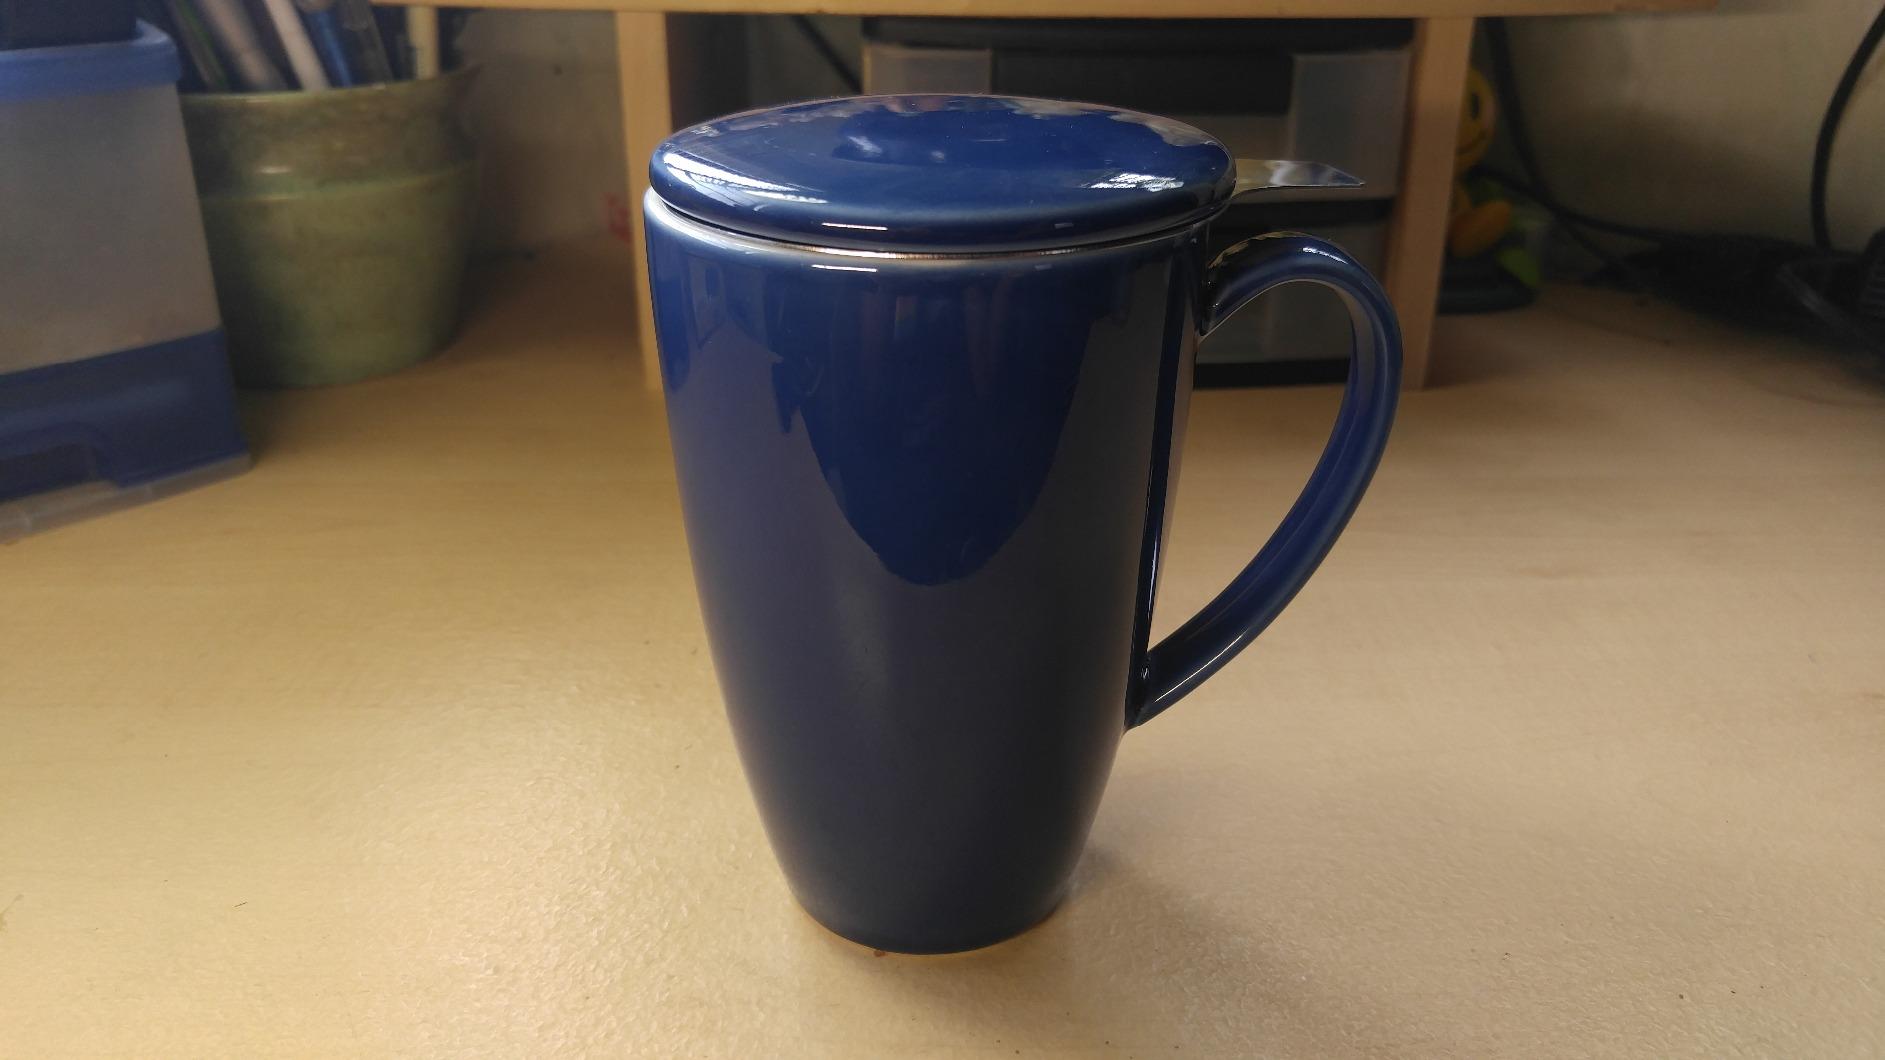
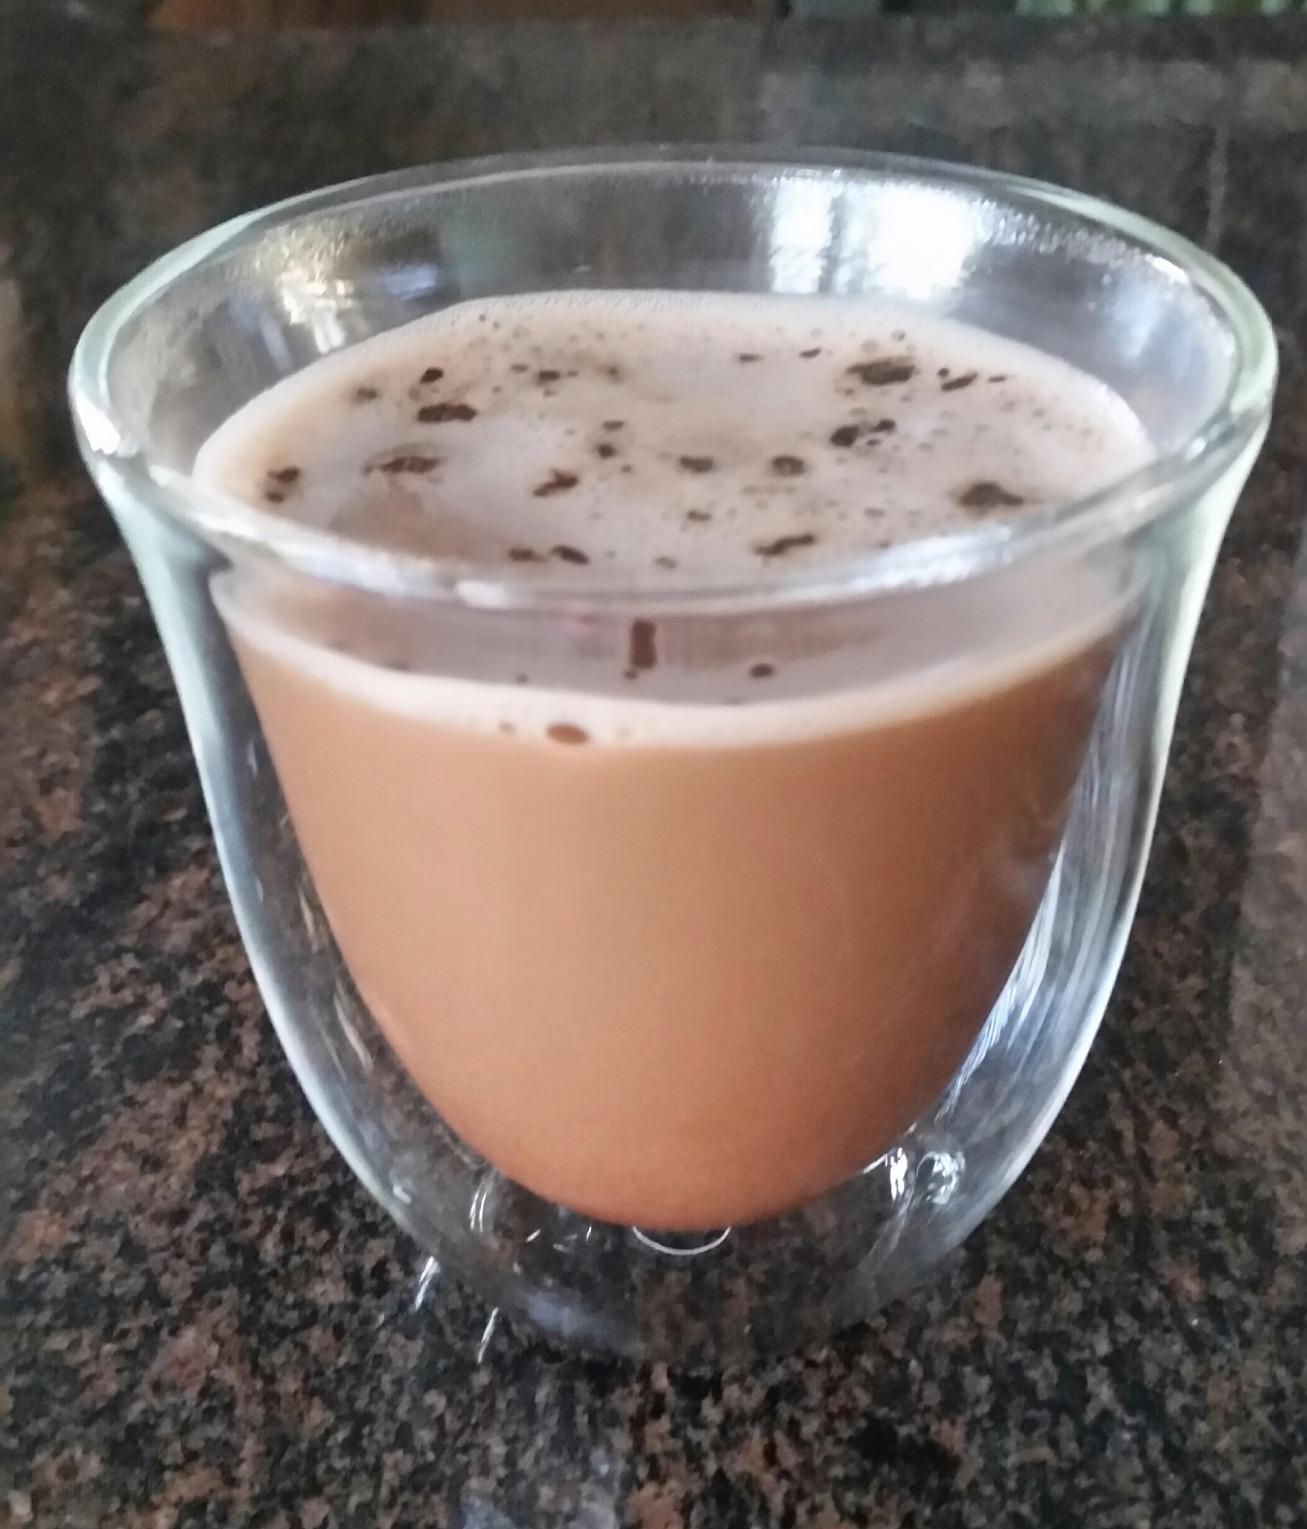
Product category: items_mug
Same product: no